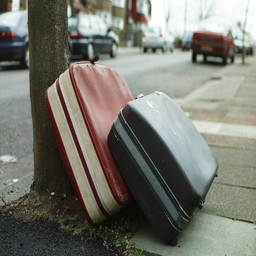
Two suitcases leaning against a tree on a sidewalk.
Two suit cases are leaned on a tree
Two pieces of luggage sitting on the ground propped up against a pole.
Two pieces of luggage leaned up against a tree.
Two suitcases are on the curb leaning against a tree.